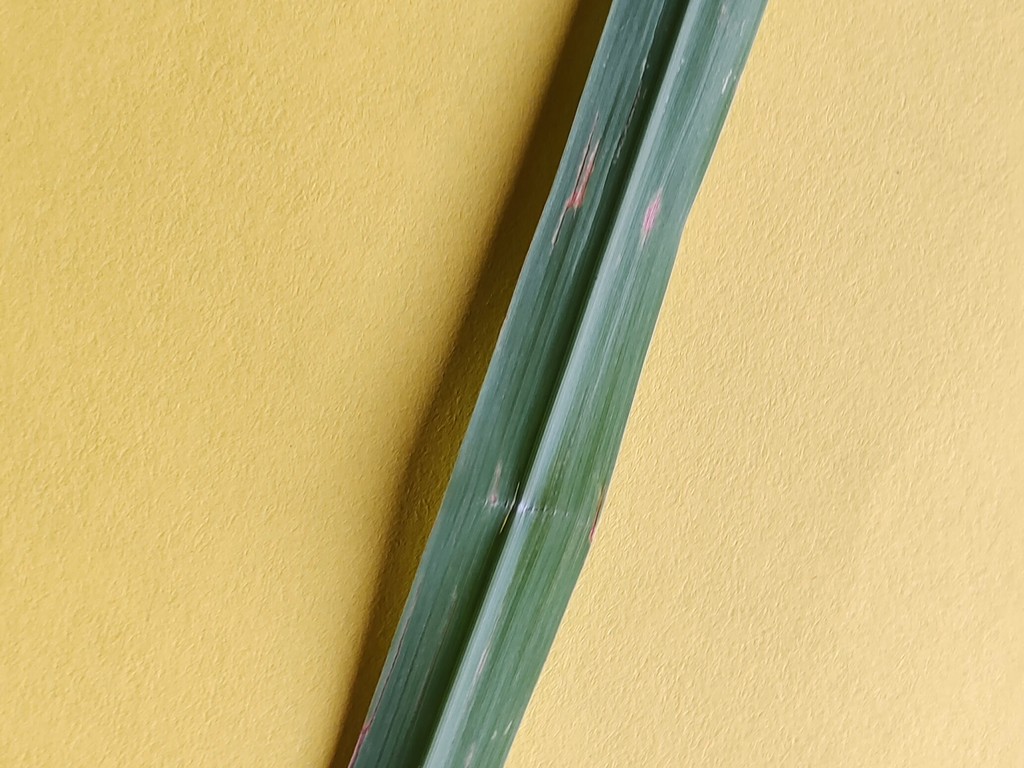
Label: Unhealthy